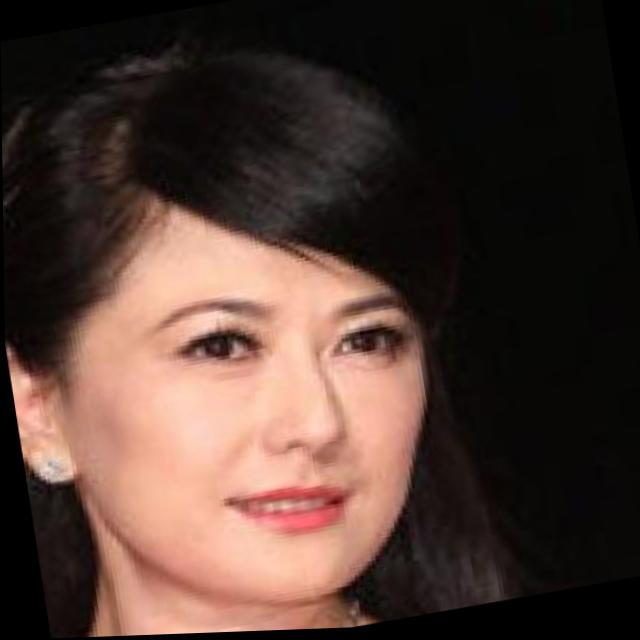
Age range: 21-44